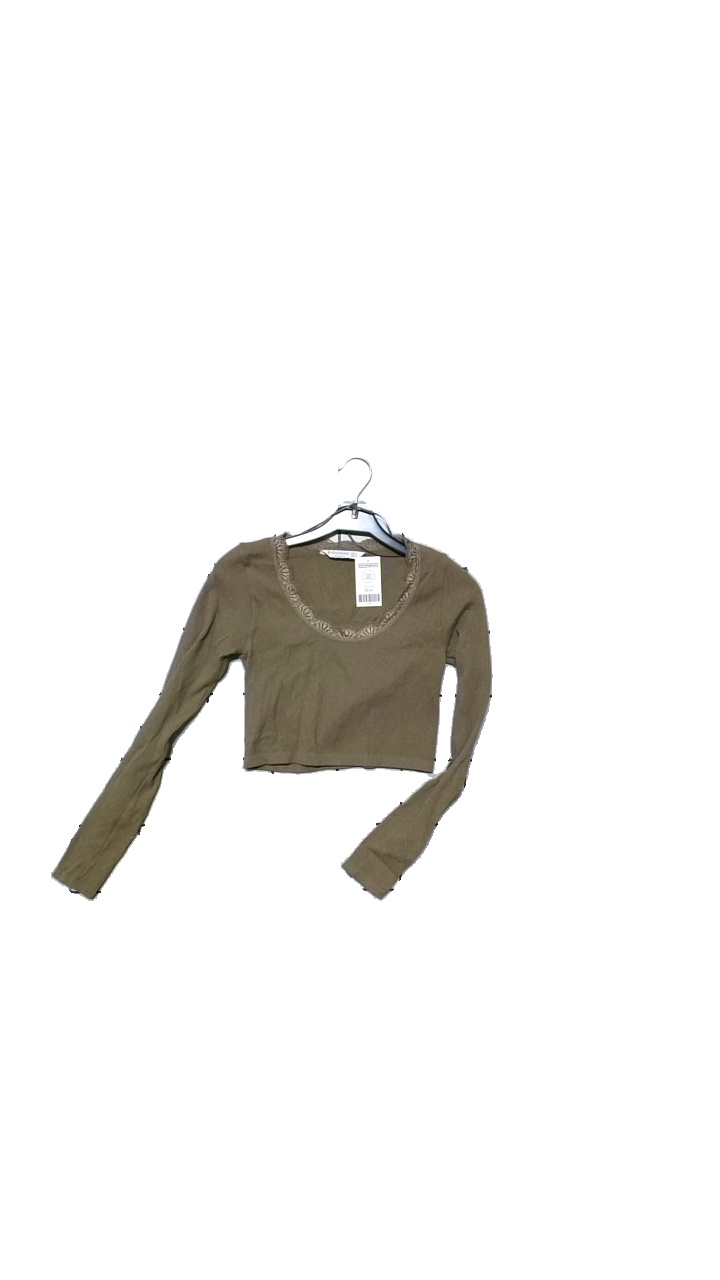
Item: Top (Ladies)
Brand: Stradivarus
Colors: Brown
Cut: Regular
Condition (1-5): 1
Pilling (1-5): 1
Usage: Reuse
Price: <50